All Tomorrow's Parties (2009 film)

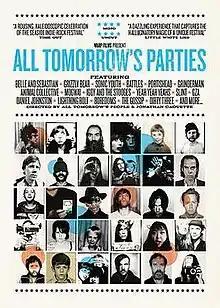

All Tomorrow's Parties is a 2009 documentary film directed by All Tomorrow's People and Jonathan Caouette covering the history of the long running All Tomorrow's Parties music festival. Described as a "post-punk DIY bricolage", the film was created using footage generated by the fans and musicians attending the events themselves, on a multitude of formats including Super8, camcorder and mobile phone. "All Tomorrow's People" is a name representing the contributions of these attendees.